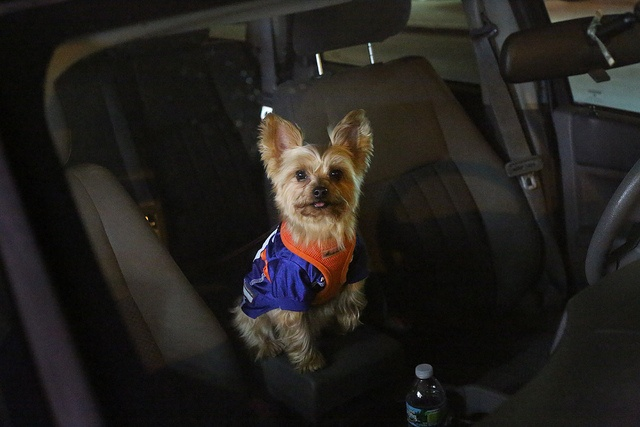
A little dog with a shirt inside a car looking up.
A dog that is sitting on an arm rest in a car.
A dog wearing a shirt sitting in a car.
A small dog is in a vehicle safety harness.
The dog is sitting on the arm rest inside of a car.